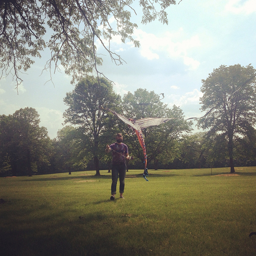
a green field that has a man with a kite
A lone person outside could be trying to fly a kite.
the man is on the field holding a kite in his hand
A man is attempting to begin flying a kite
Person playing with a kite in the park.